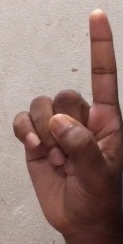
ASL sign: 1